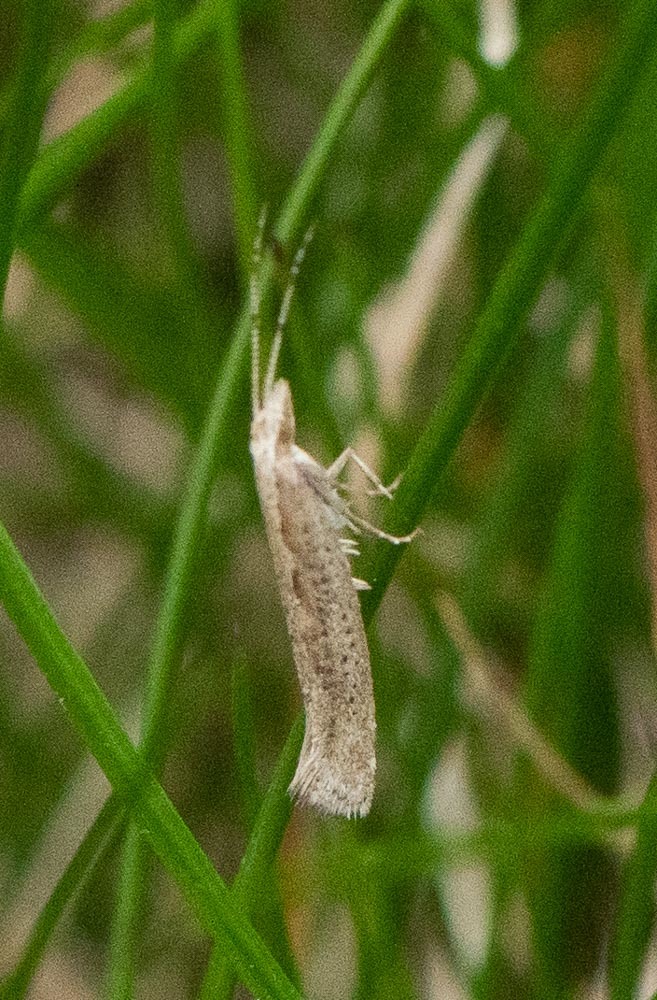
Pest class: diamondback_moth